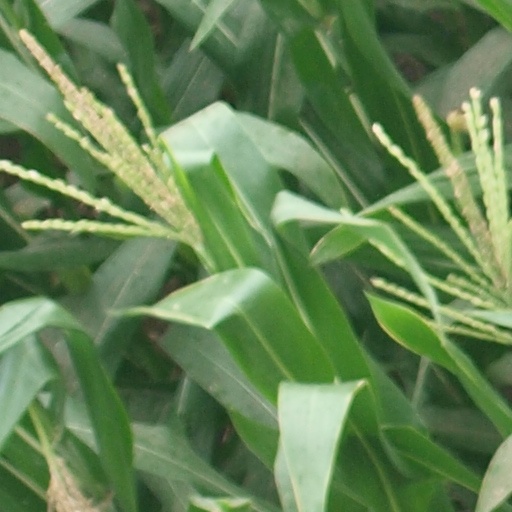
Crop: maize; corn